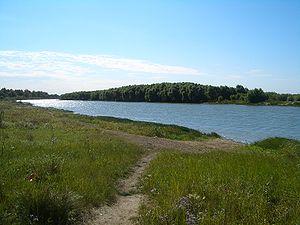
La rivière Irtych est un cours d'eau de Sibérie et un affluent de la rive gauche de l'Ob. Son cours traverse d'abord la Chine, où il est nommé Ertix, puis le Kazakhstan, où il porte le nom de Ertis.